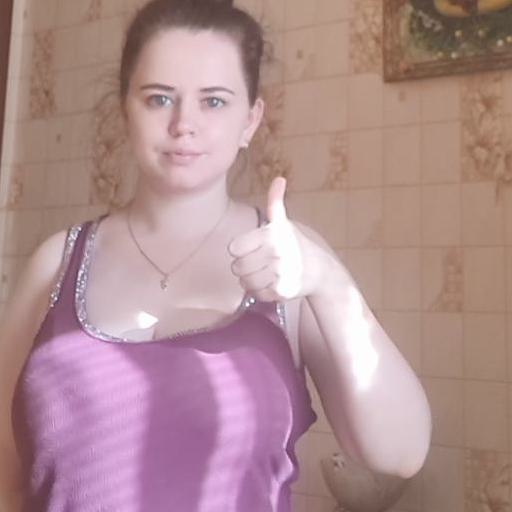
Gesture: like